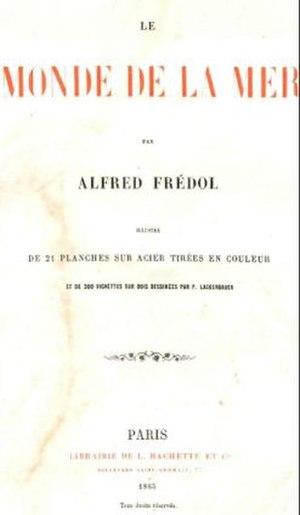
Christian Horace Bénédict Alfred Moquin-Tandon, né à Montpellier le 7 mai 1804 et mort à Paris le 15 avril 1863, est un botaniste, médecin et écrivain français.